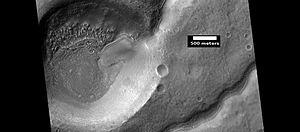
Icaria Planum, anciennement Bathys Planum, est une étendue plane élevée située dans l'hémisphère sud de la planète Mars.